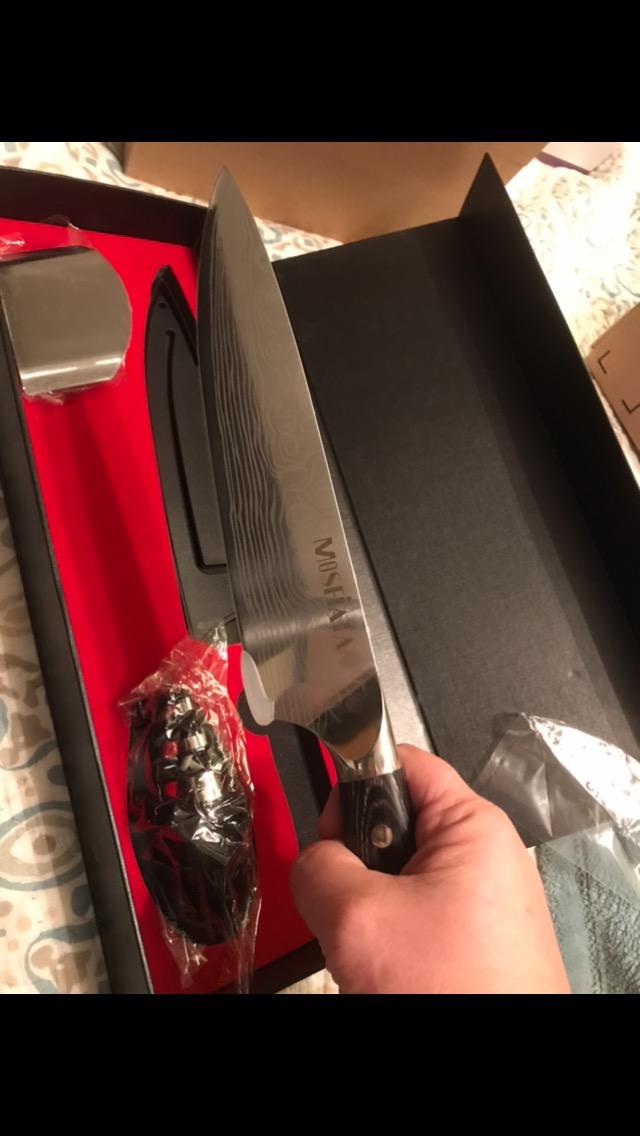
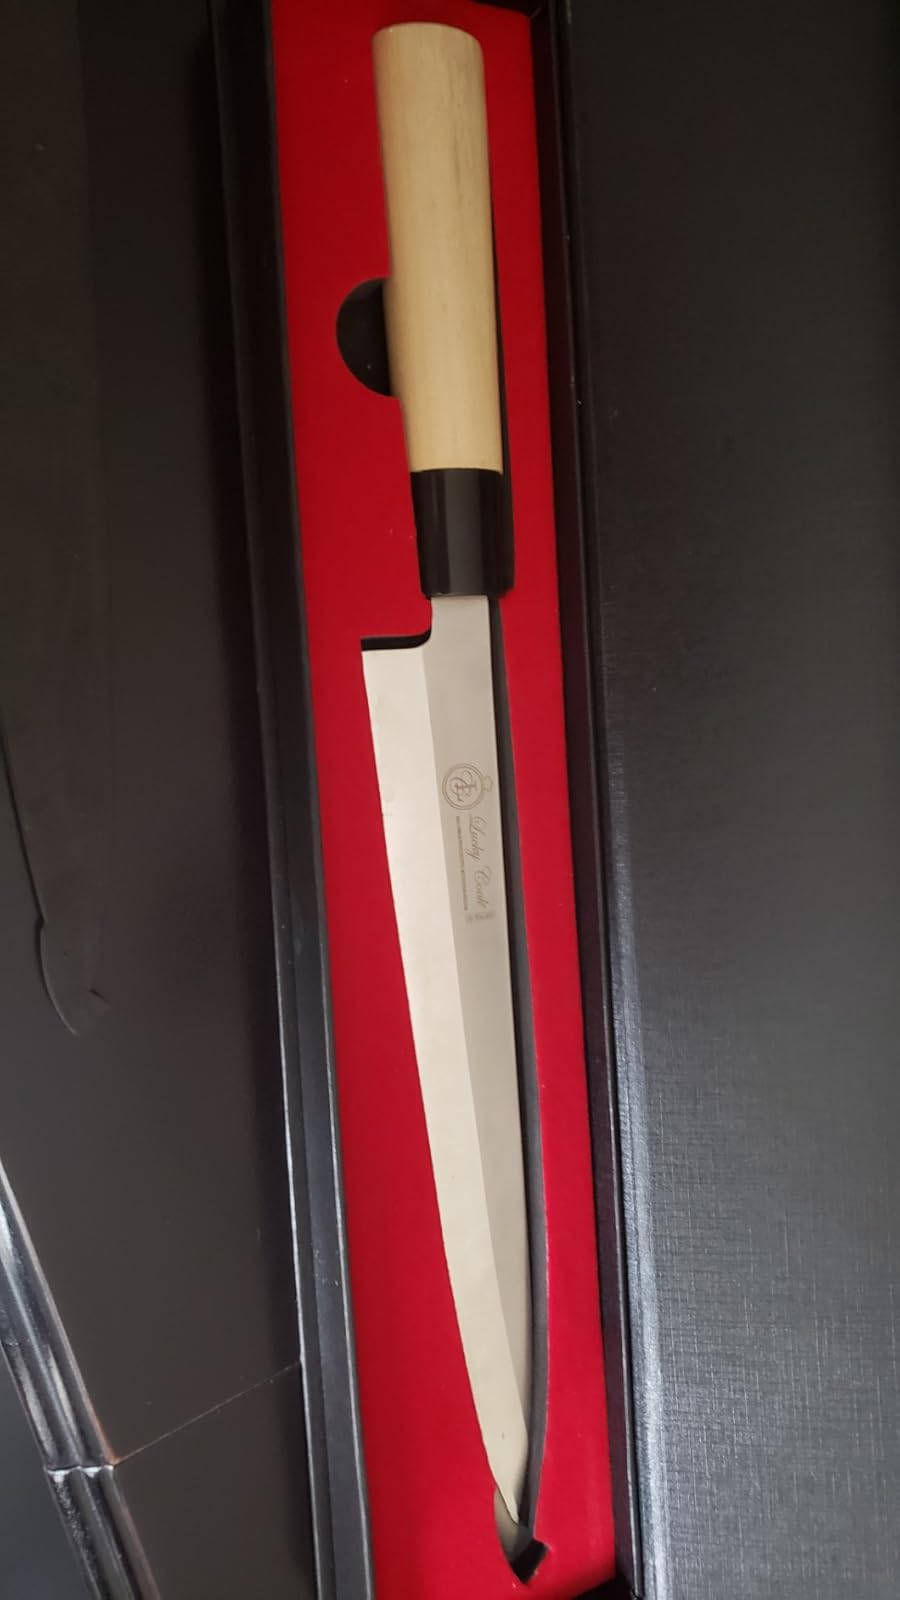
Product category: items_knife
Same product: no